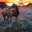
Label: horse